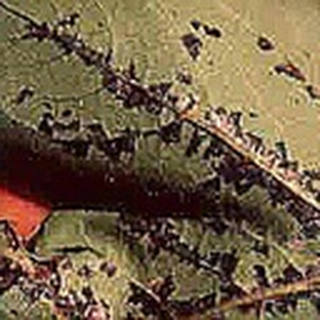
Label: cotton_bacterial_blight